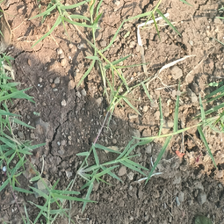
Weed species: Harali_(Cynodon_dactylon)